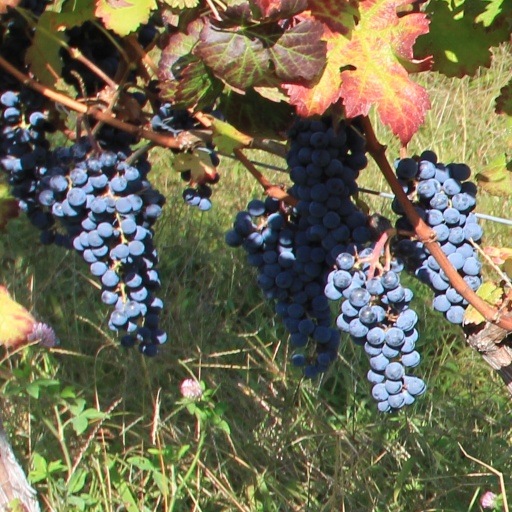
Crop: grape